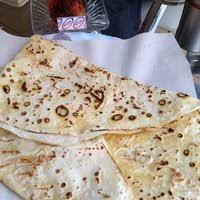
Yemek: gozleme